Geography of Beijing

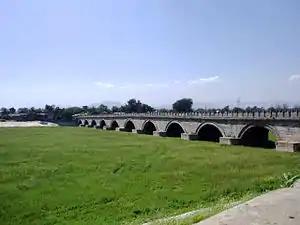
Marco Polo Bridge across the Yongding River

Several major rivers, including the Yongding, Chaobai, Juma and Wenyu flow through Beijing Municipality. They originate in the highlands of Hebei and Shanxi, cut through the mountains west and north of the city, and eventually flow into the Hai River, which empties into the Bohai Sea. Over the centuries, hydrologists have channeled rivers through the city into man-made lakes, moats, channels and aqueducts, which provide water to the city and drain its refuse, but no longer threaten Beijing with flooding.